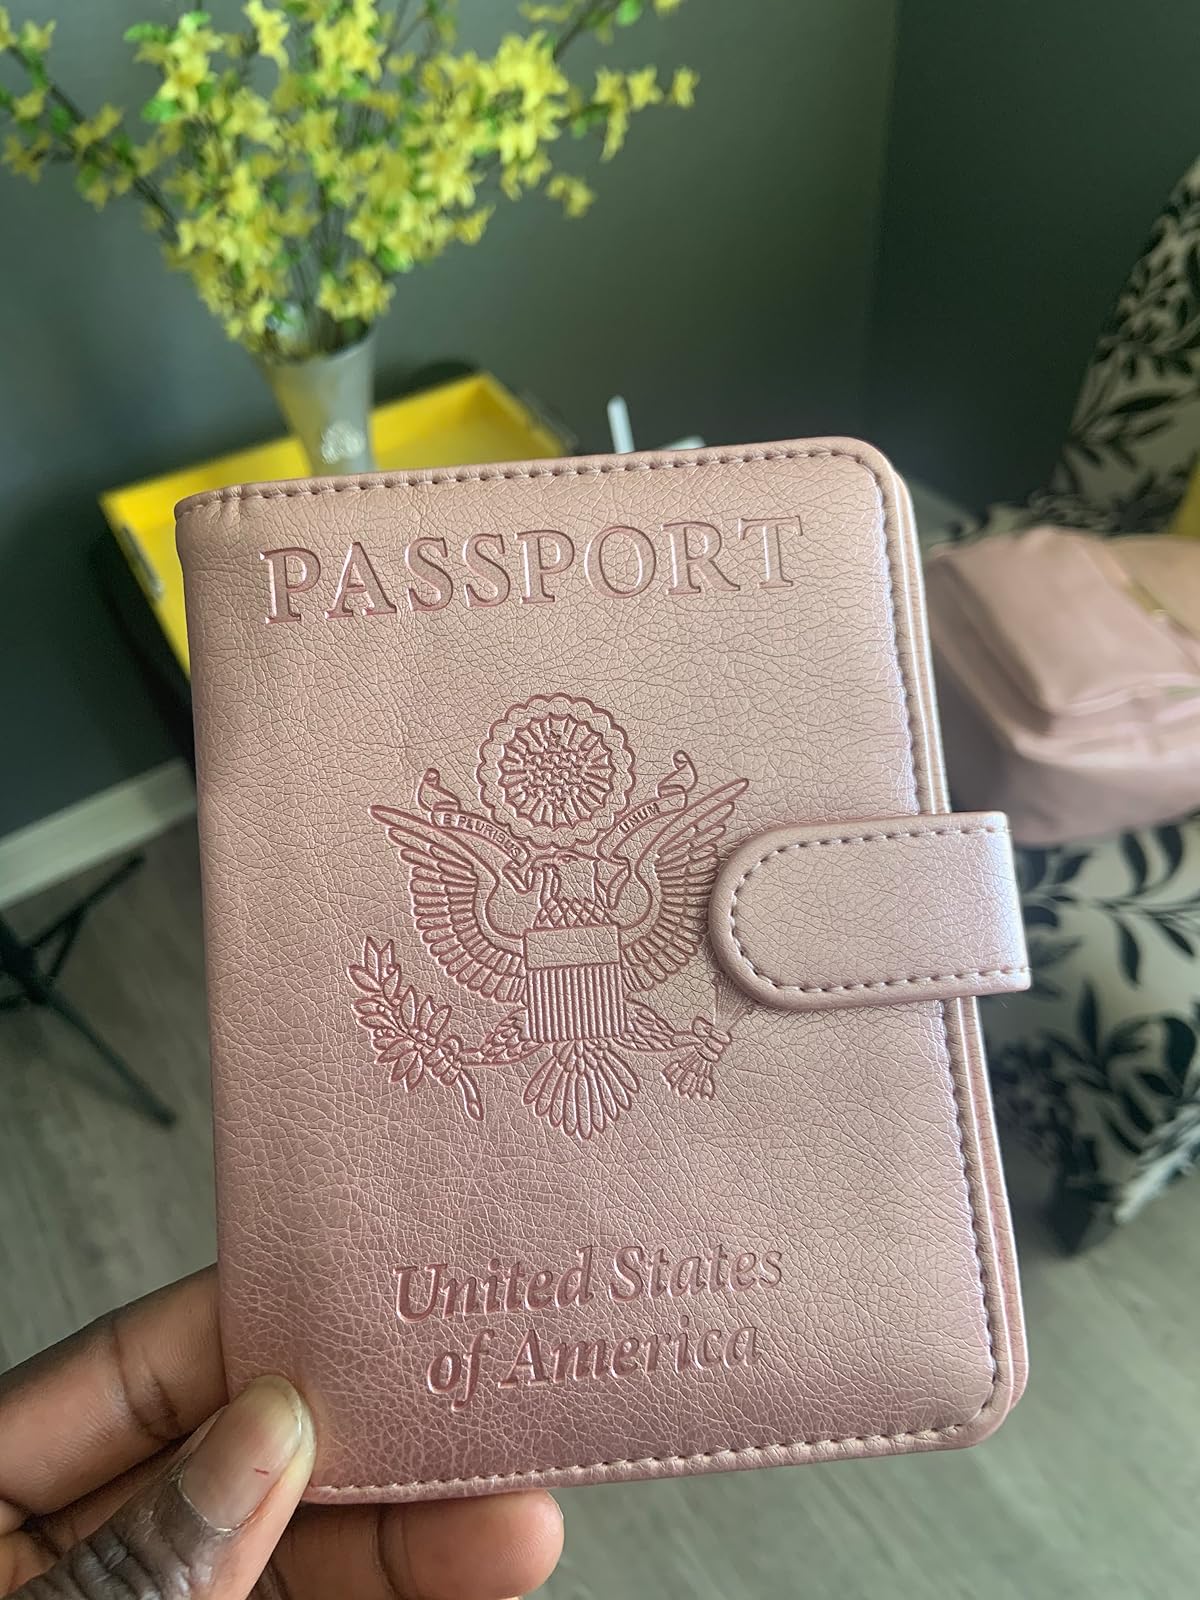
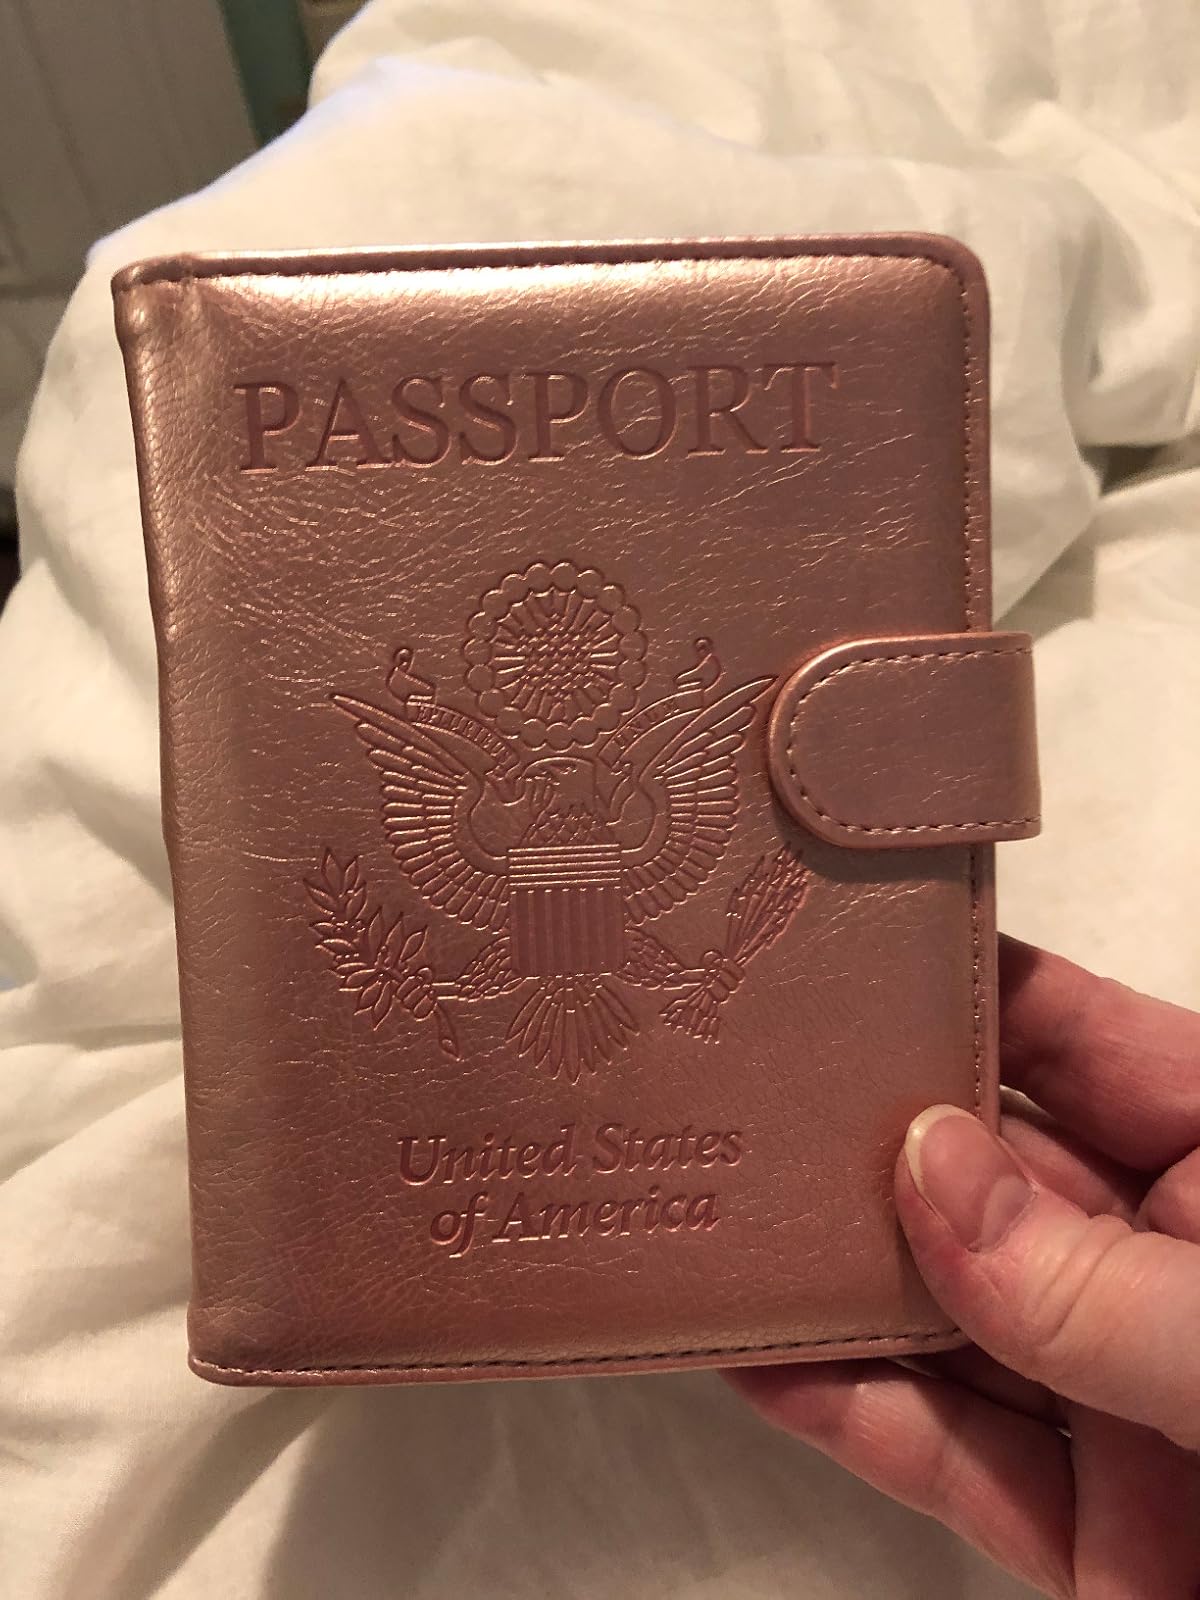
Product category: accessories_wallet
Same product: yes